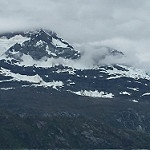
Scene: Outdoor